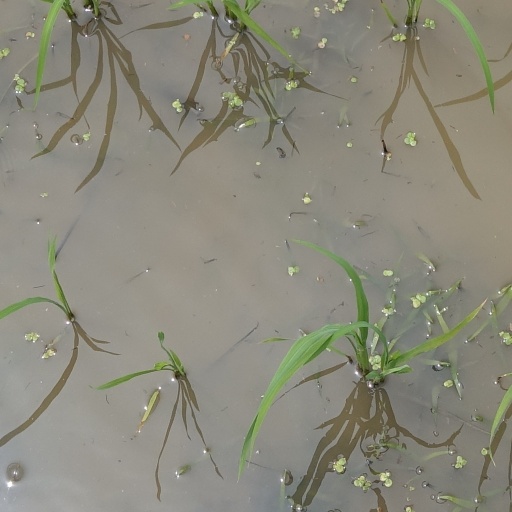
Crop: rice